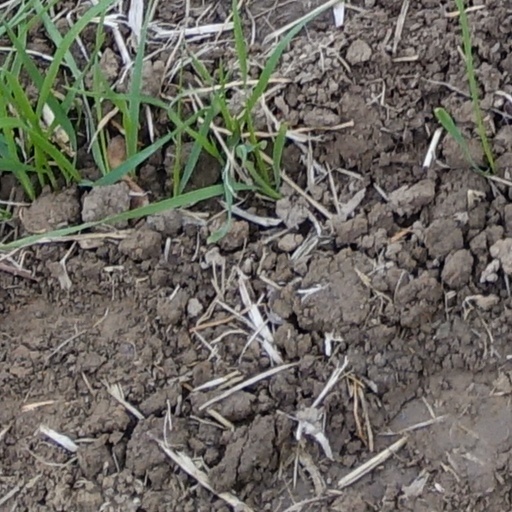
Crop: wheat